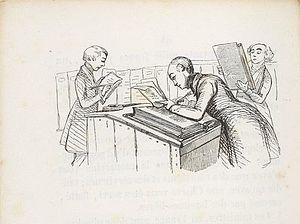
Physiology of clerks -H de Balzac 1841 -vignette from Tremoulet
La régie nationale de l’Enregistrement des Domaines et Droits réunis est la première administration financière d'État créée par la Révolution française.
Un surnuméraire est celui qui est en trop. Ainsi, un employé surnuméraire dans l'administration est celui qui, bien qu'en service dans l'organisation, doit attendre une place vacante pour être titularisé.